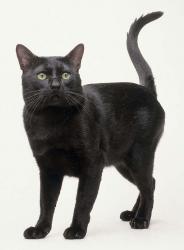
Bombay